Commander in Chief (song)

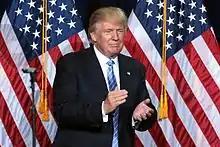
The lyrics to "Commander in Chief" directly challenge and spurn then-U.S. President Donald Trump ("pictured").

"Vulture" praised the song in how it not only portrays the emotions spurred by the presidency of Donald Trump, but also encourages listeners to "fight for what's right" and "stand our ground", which includes voting in the forthcoming election. Moreover, they noted that the song is more than just a "callout to President Donald Trump and all his violent ineptitude", but is also "a reminder that his critics are not going to back down." Meanwhile, "Billboard" reported that "Make America "United" Again" is Lovato's aim with her "powerful, politically driven new song" given the lyrics of the song and the visuals of its accompanying music video.